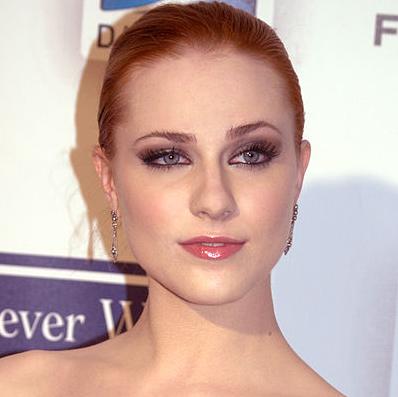
Age: 21